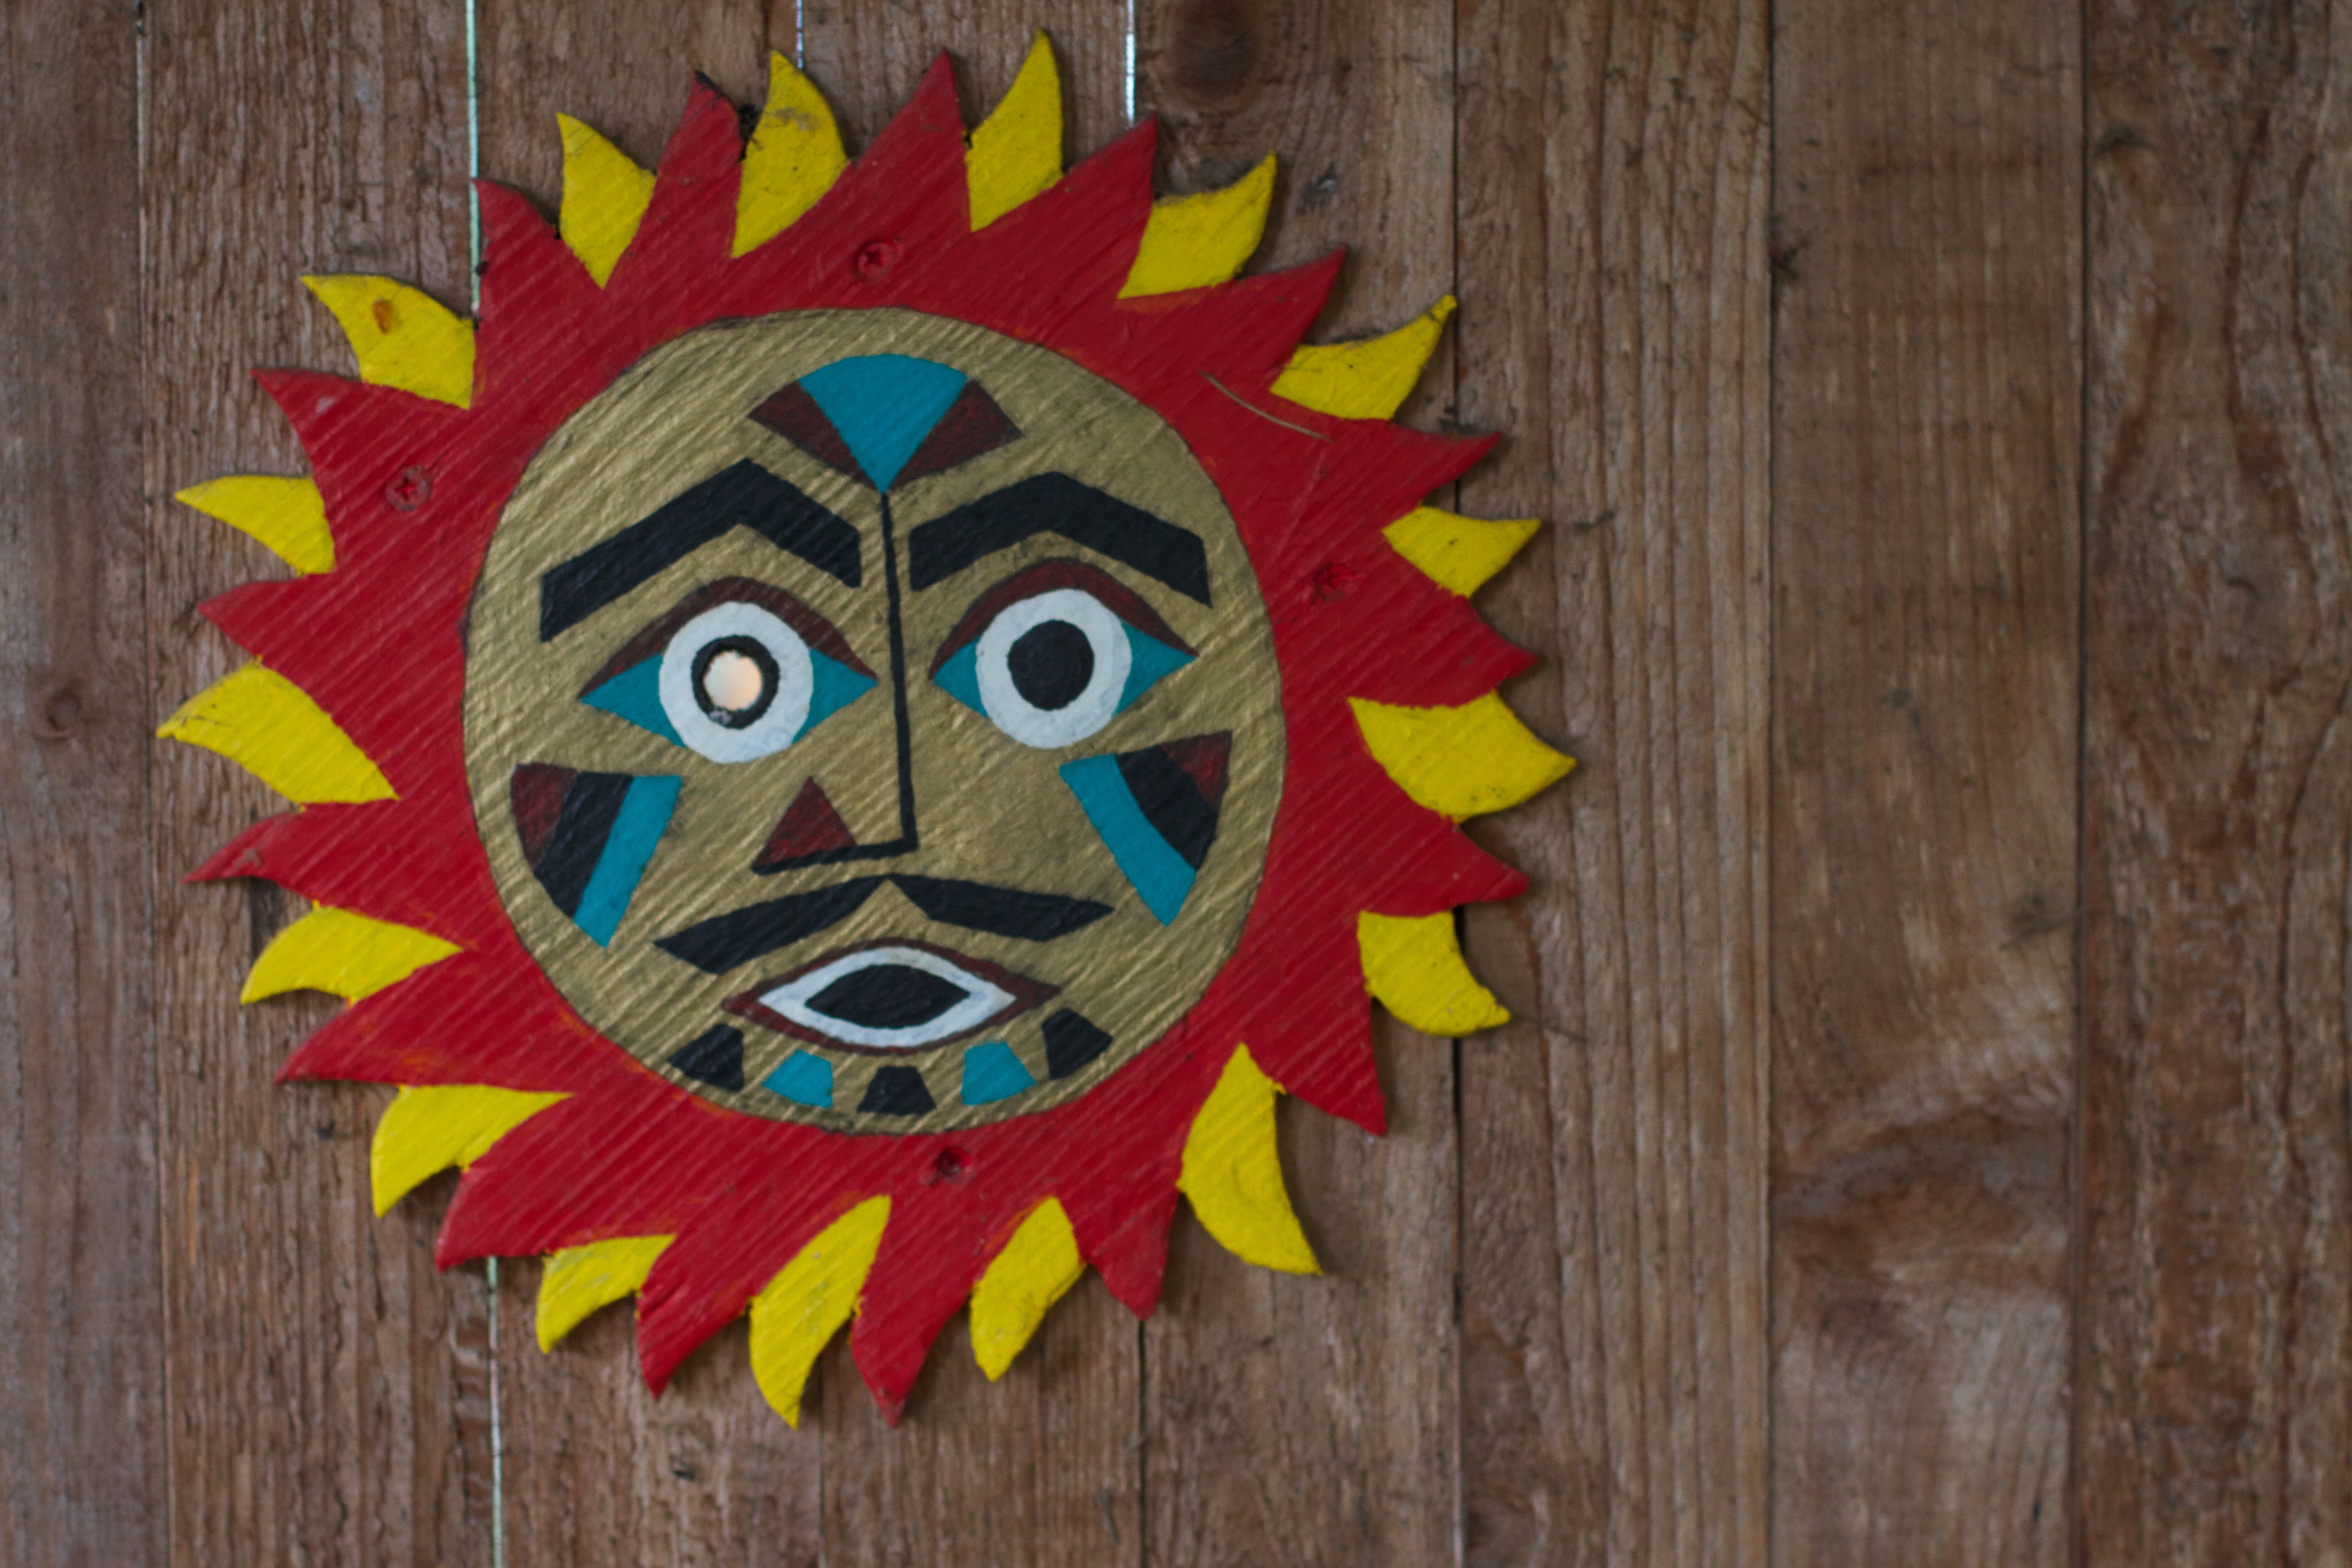
pattern, yellow, art